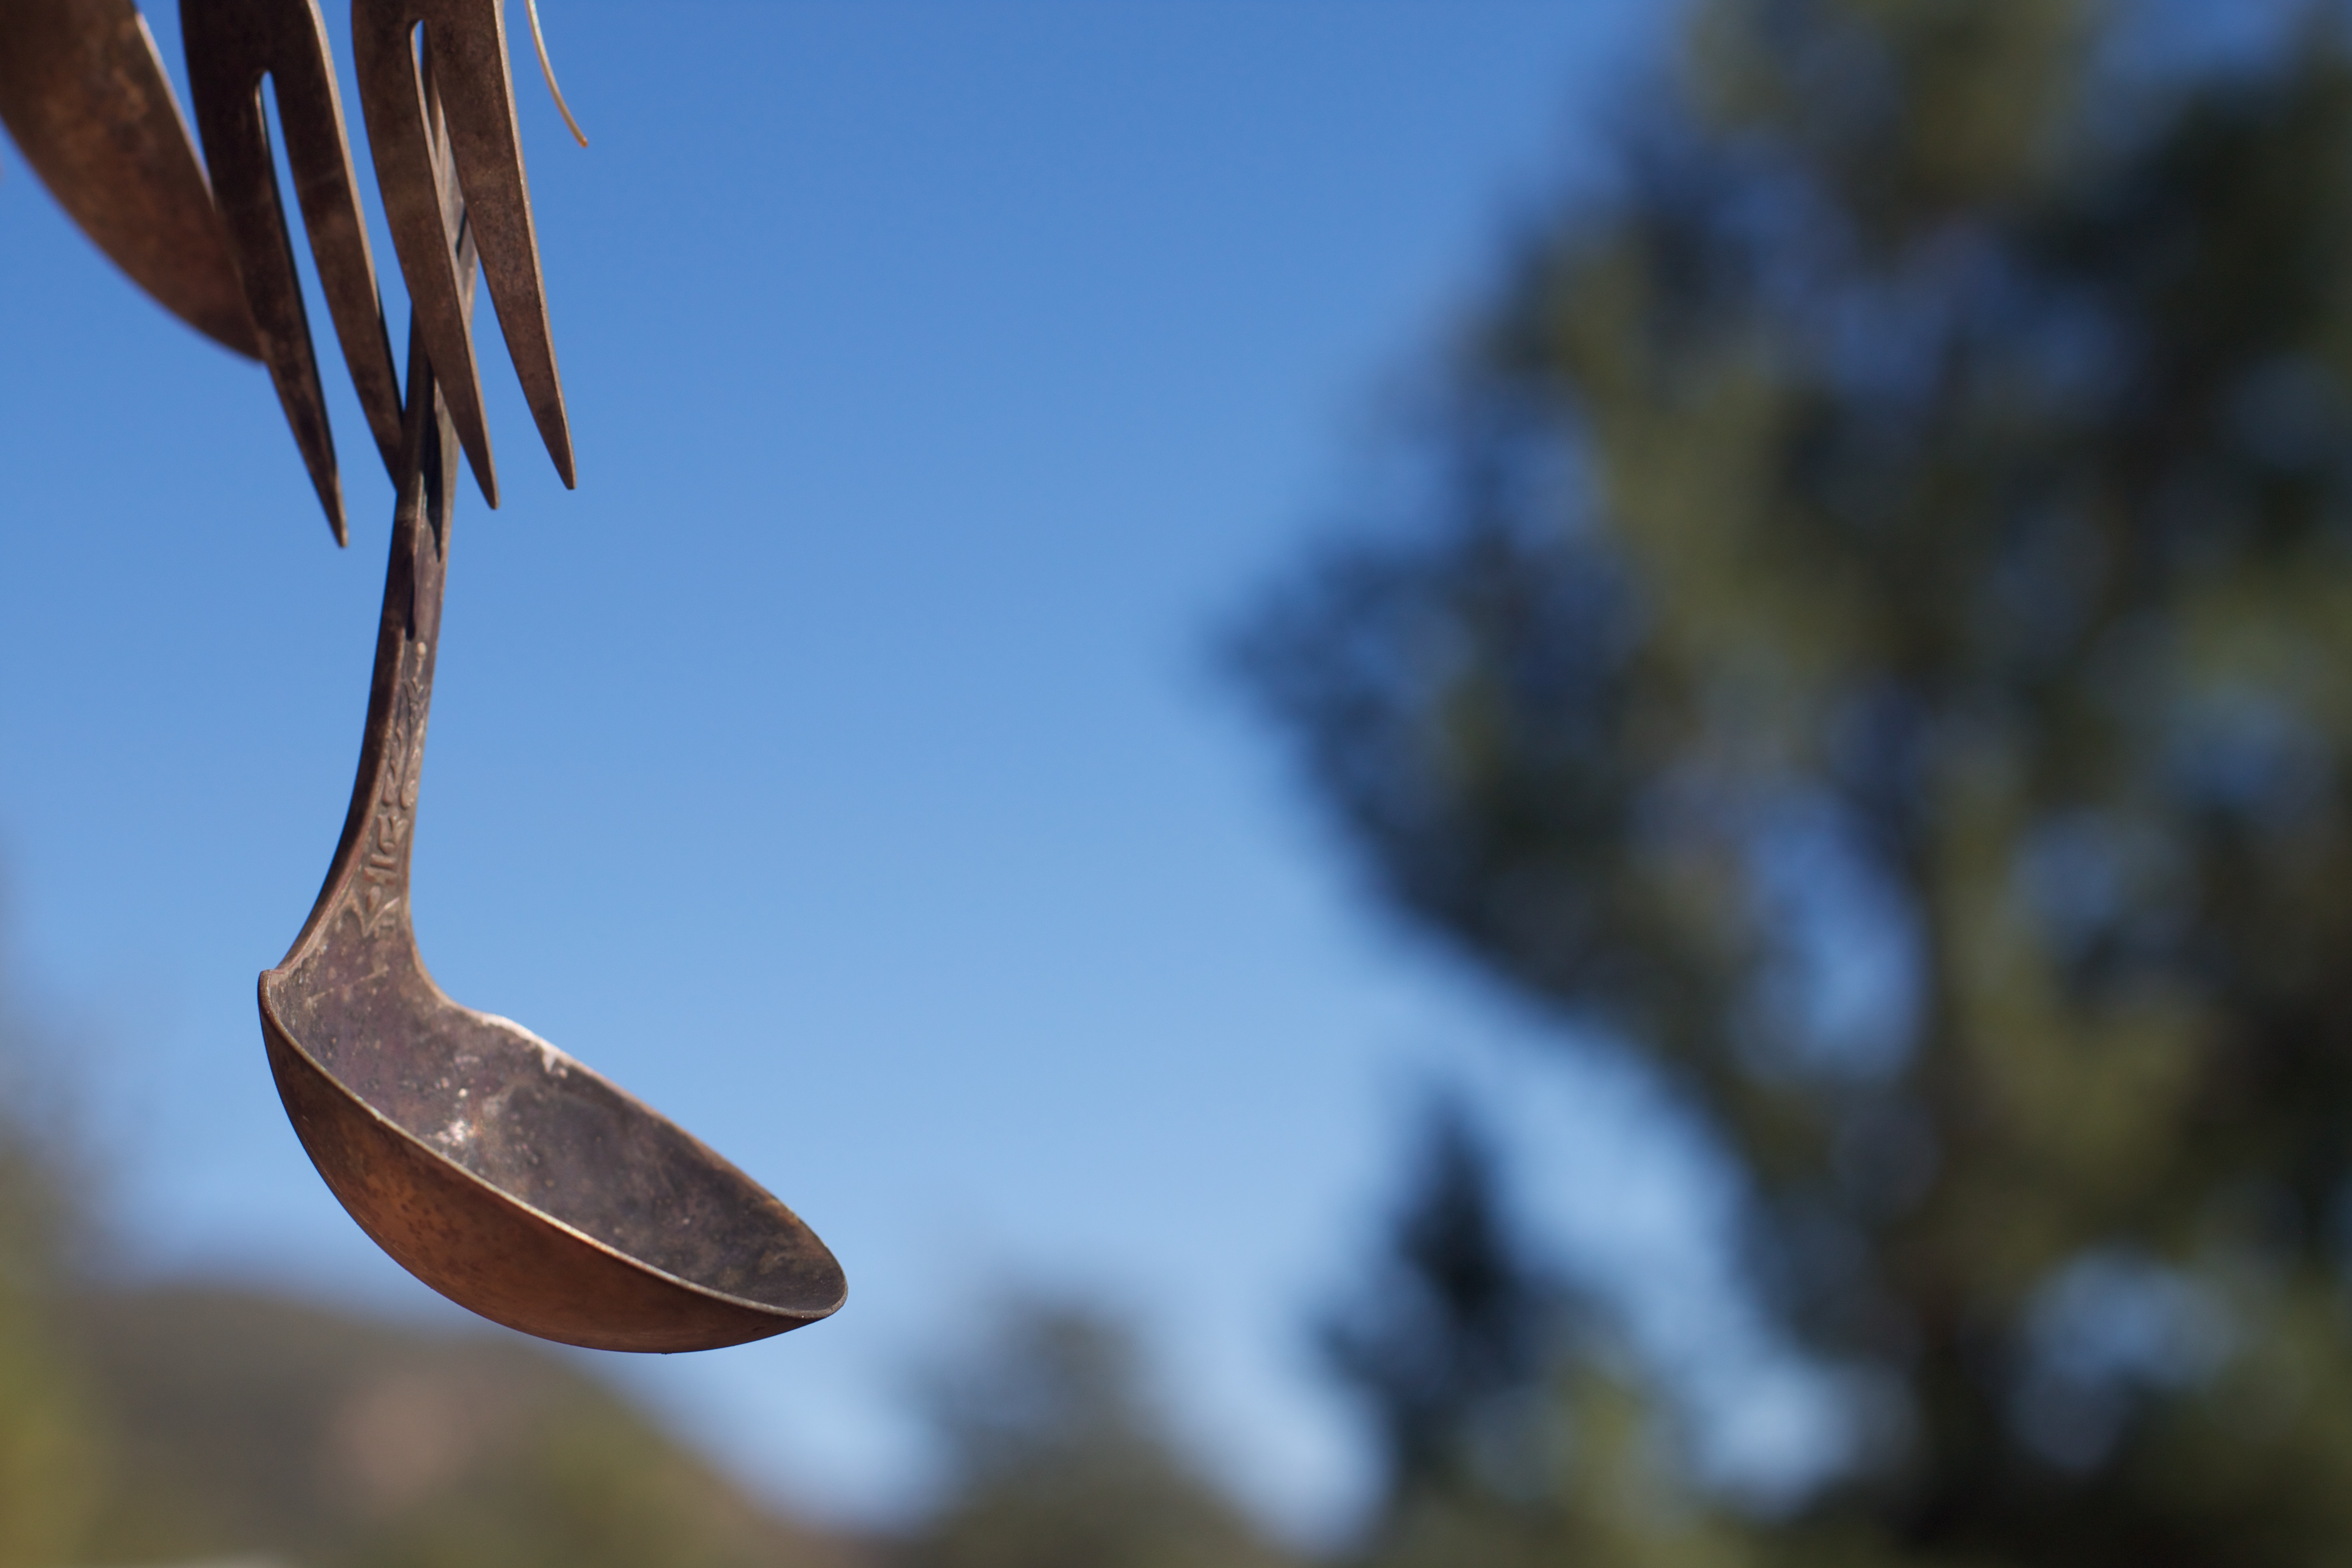
tree, branch, plant, sky, sunlight, leaf, flower, reflection, spoon, season, close up, 2010365, macro photography